Manuel Komroff

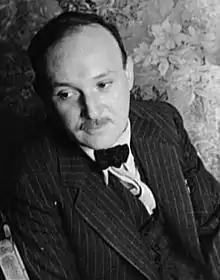
Manuel Komroff. Photo by Carl Van Vechten.

Manuel Komroff (September 7, 1890 – 10 December 1974) was an American playwright, screenwriter, novelist, editor and translator. He was born in New York where he began his working life as a journalist. He also spent some time in Russia during the Russian Revolution.